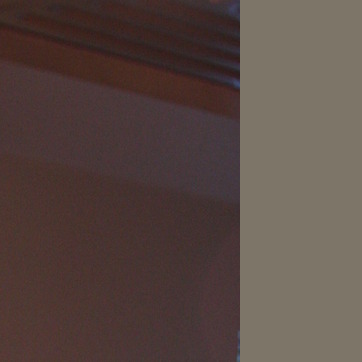
Material: painted